Red Bull RB12

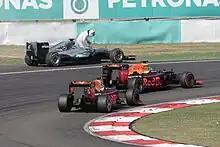
Ricciardo and Verstappen overtake the retiring Hamilton at the Malaysian Grand Prix to take home Red Bull's first win in two years

At the 2016 Malaysian Grand Prix, the team achieved their first 1–2 in the V6 hybrid era, the first time it has happened since 2013 Brazilian Grand Prix, the last race of the V8 era. This came after both Mercedes drivers encountered issues throughout the race: Nico Rosberg was spun at the start of the race, while Hamilton suffered a dramatic explosion of his Mercedes engine whilst leading comfortably. Therefore, Ricciardo was able to achieve his first race win in more than 2 years, while Verstappen came in 2nd. After this race, Red Bull waited for another 6 years to record a 1–2 finish, which was achieved at the 2022 Emilia Romagna Grand Prix by the Red Bull RB12's distant successor, the RB18.